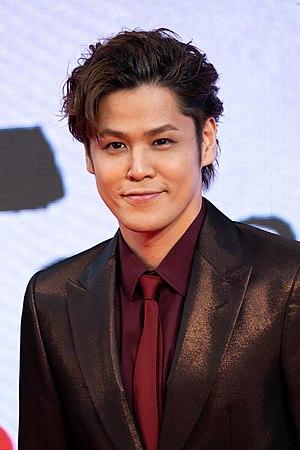
Mamoru Miyano est un chanteur, acteur et seiyū japonais né le 8 juin 1983 dans la préfecture de Saitama. En tant que seiyū, il est connu pour ses rôles dans les séries animées Ouran High School Host Club, Death Note, Mobile Suit Gundam 00, Kōtetsu Sangokushi, Free! et Steins;Gate. En 2007, il est nommé deux fois au Seiyū Awards pour son rôle de Light Yagami dans Death Note, et en 2008, il remporte le titre de meilleur voix au Tokyo International Anime Fair. La même année, il remporte également le titre de meilleure voix principale au Seiyu Awards, pour son rôle de Setsuna F. Seiei dans Mobile Suit Gundam 00, et pour son rôle de Hakugen Rikuson dans Kōtetsu Sangokushi.